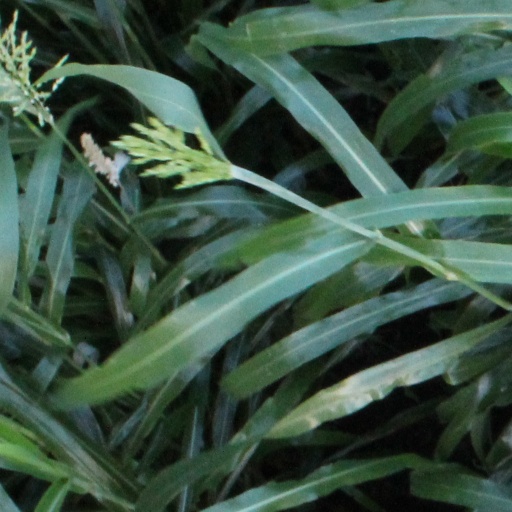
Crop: sorghum